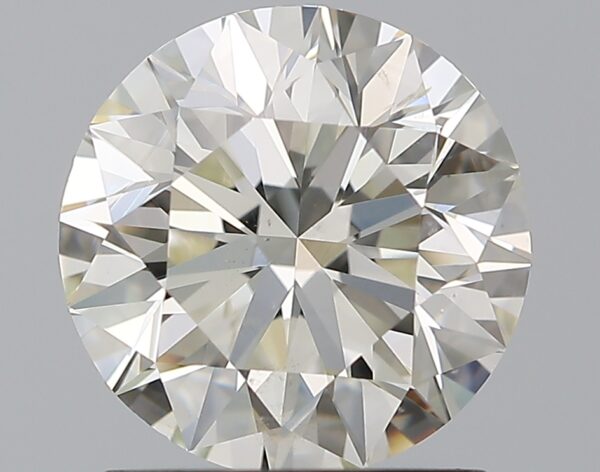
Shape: round
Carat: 1.5
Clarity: SI1
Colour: J
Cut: EX
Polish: EX
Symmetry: EX
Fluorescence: N
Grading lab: GIA
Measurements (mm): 7.23 x 7.27 x 4.56